Abbey of Leno

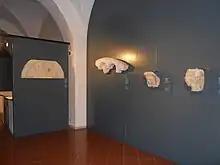
The section of the Santa Giulia Museum in Brescia devoted to fragments from the Lenese abbey

The monks were also in charge of the pastoral care of their estates, as the dispute over Gambara well testifies. They administered the sacraments in the external churches under their jurisdiction such as the Leno church of San Giovanni or in Ostiano and perhaps also in the abbey church. The monastic community of Leno and its dependencies offered shelter to the poor and pilgrims, a fact that is reflected in the existence of a large, two-story guesthouse that hosted, moreover, a judicial assembly presided over by Frederick Barbarossa in 1185. In 1209, the construction of a hospital for the care of the sick was also begun.